Shinshimashima Station

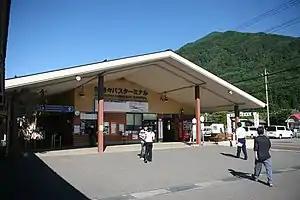
Shinshimashima Station in July 2010

is a railway station in Matsumoto, Nagano, Japan, operated by the private railway operating company Alpico Kōtsū.